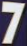
Number: 7